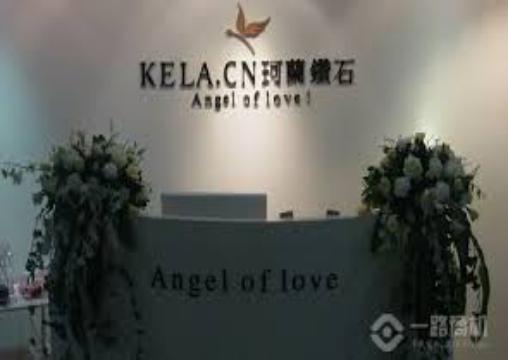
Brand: KELA
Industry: Clothes